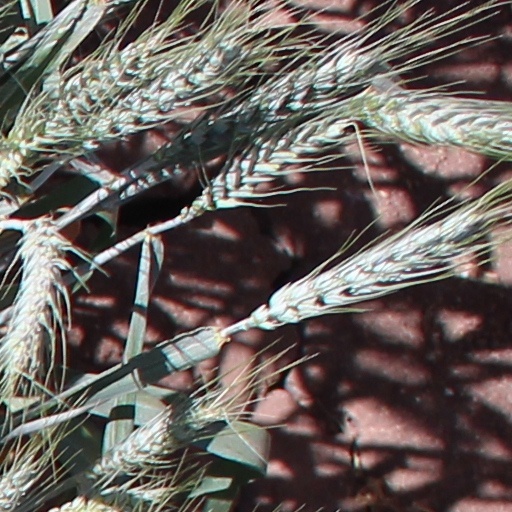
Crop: wheat